Maesycwmmer railway station

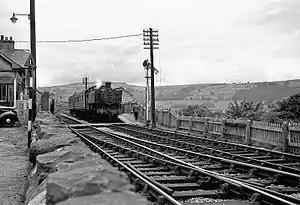
September 1962

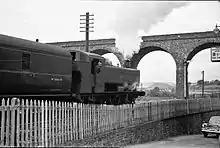
A northbound train leaving Maesycwmmer on 3 September 1962. It is about to pass under the Hengoed Viaduct on the Neath and Pontypool Road railway

Maesycwmmer railway station was situated on the Bassaleg and line, serving the adjoining village of Maesycwmmer, which lies on the east bank of the Rhymney River in the historic county of Monmouth. It was located at from . The line was built by the Brecon and Merthyr Railway, and passed to the Great Western Railway in 1923 and to British Railways (Western Region) in 1948. The line was double track and the station had simple up and down platforms.